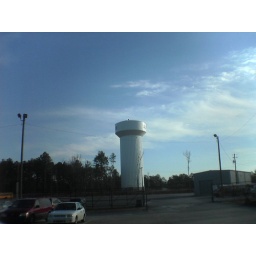
water tower in Auburn